Ilma Rakusa

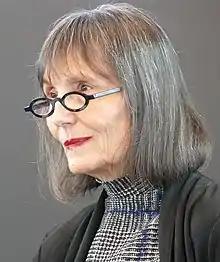
Ilma Rakusa in 2019

Ilma Rakusa (born 2 January 1946) is a Swiss writer and translator. She translates French, Russian, Serbo-Croatian and Hungarian into German.